Otohiko Endō

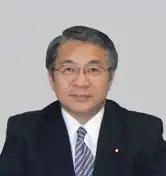
Otohiko Endō

Otohikon Endō (乙彦 遠藤), born February 1, 1947, Is a Japanese politician from the New Komeito Party, and a former member of the House of Representatives in the Diet (national legislature).